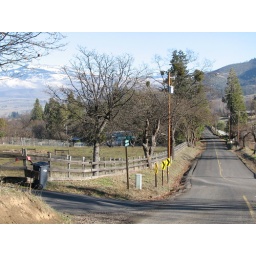
A country road near Kim's house